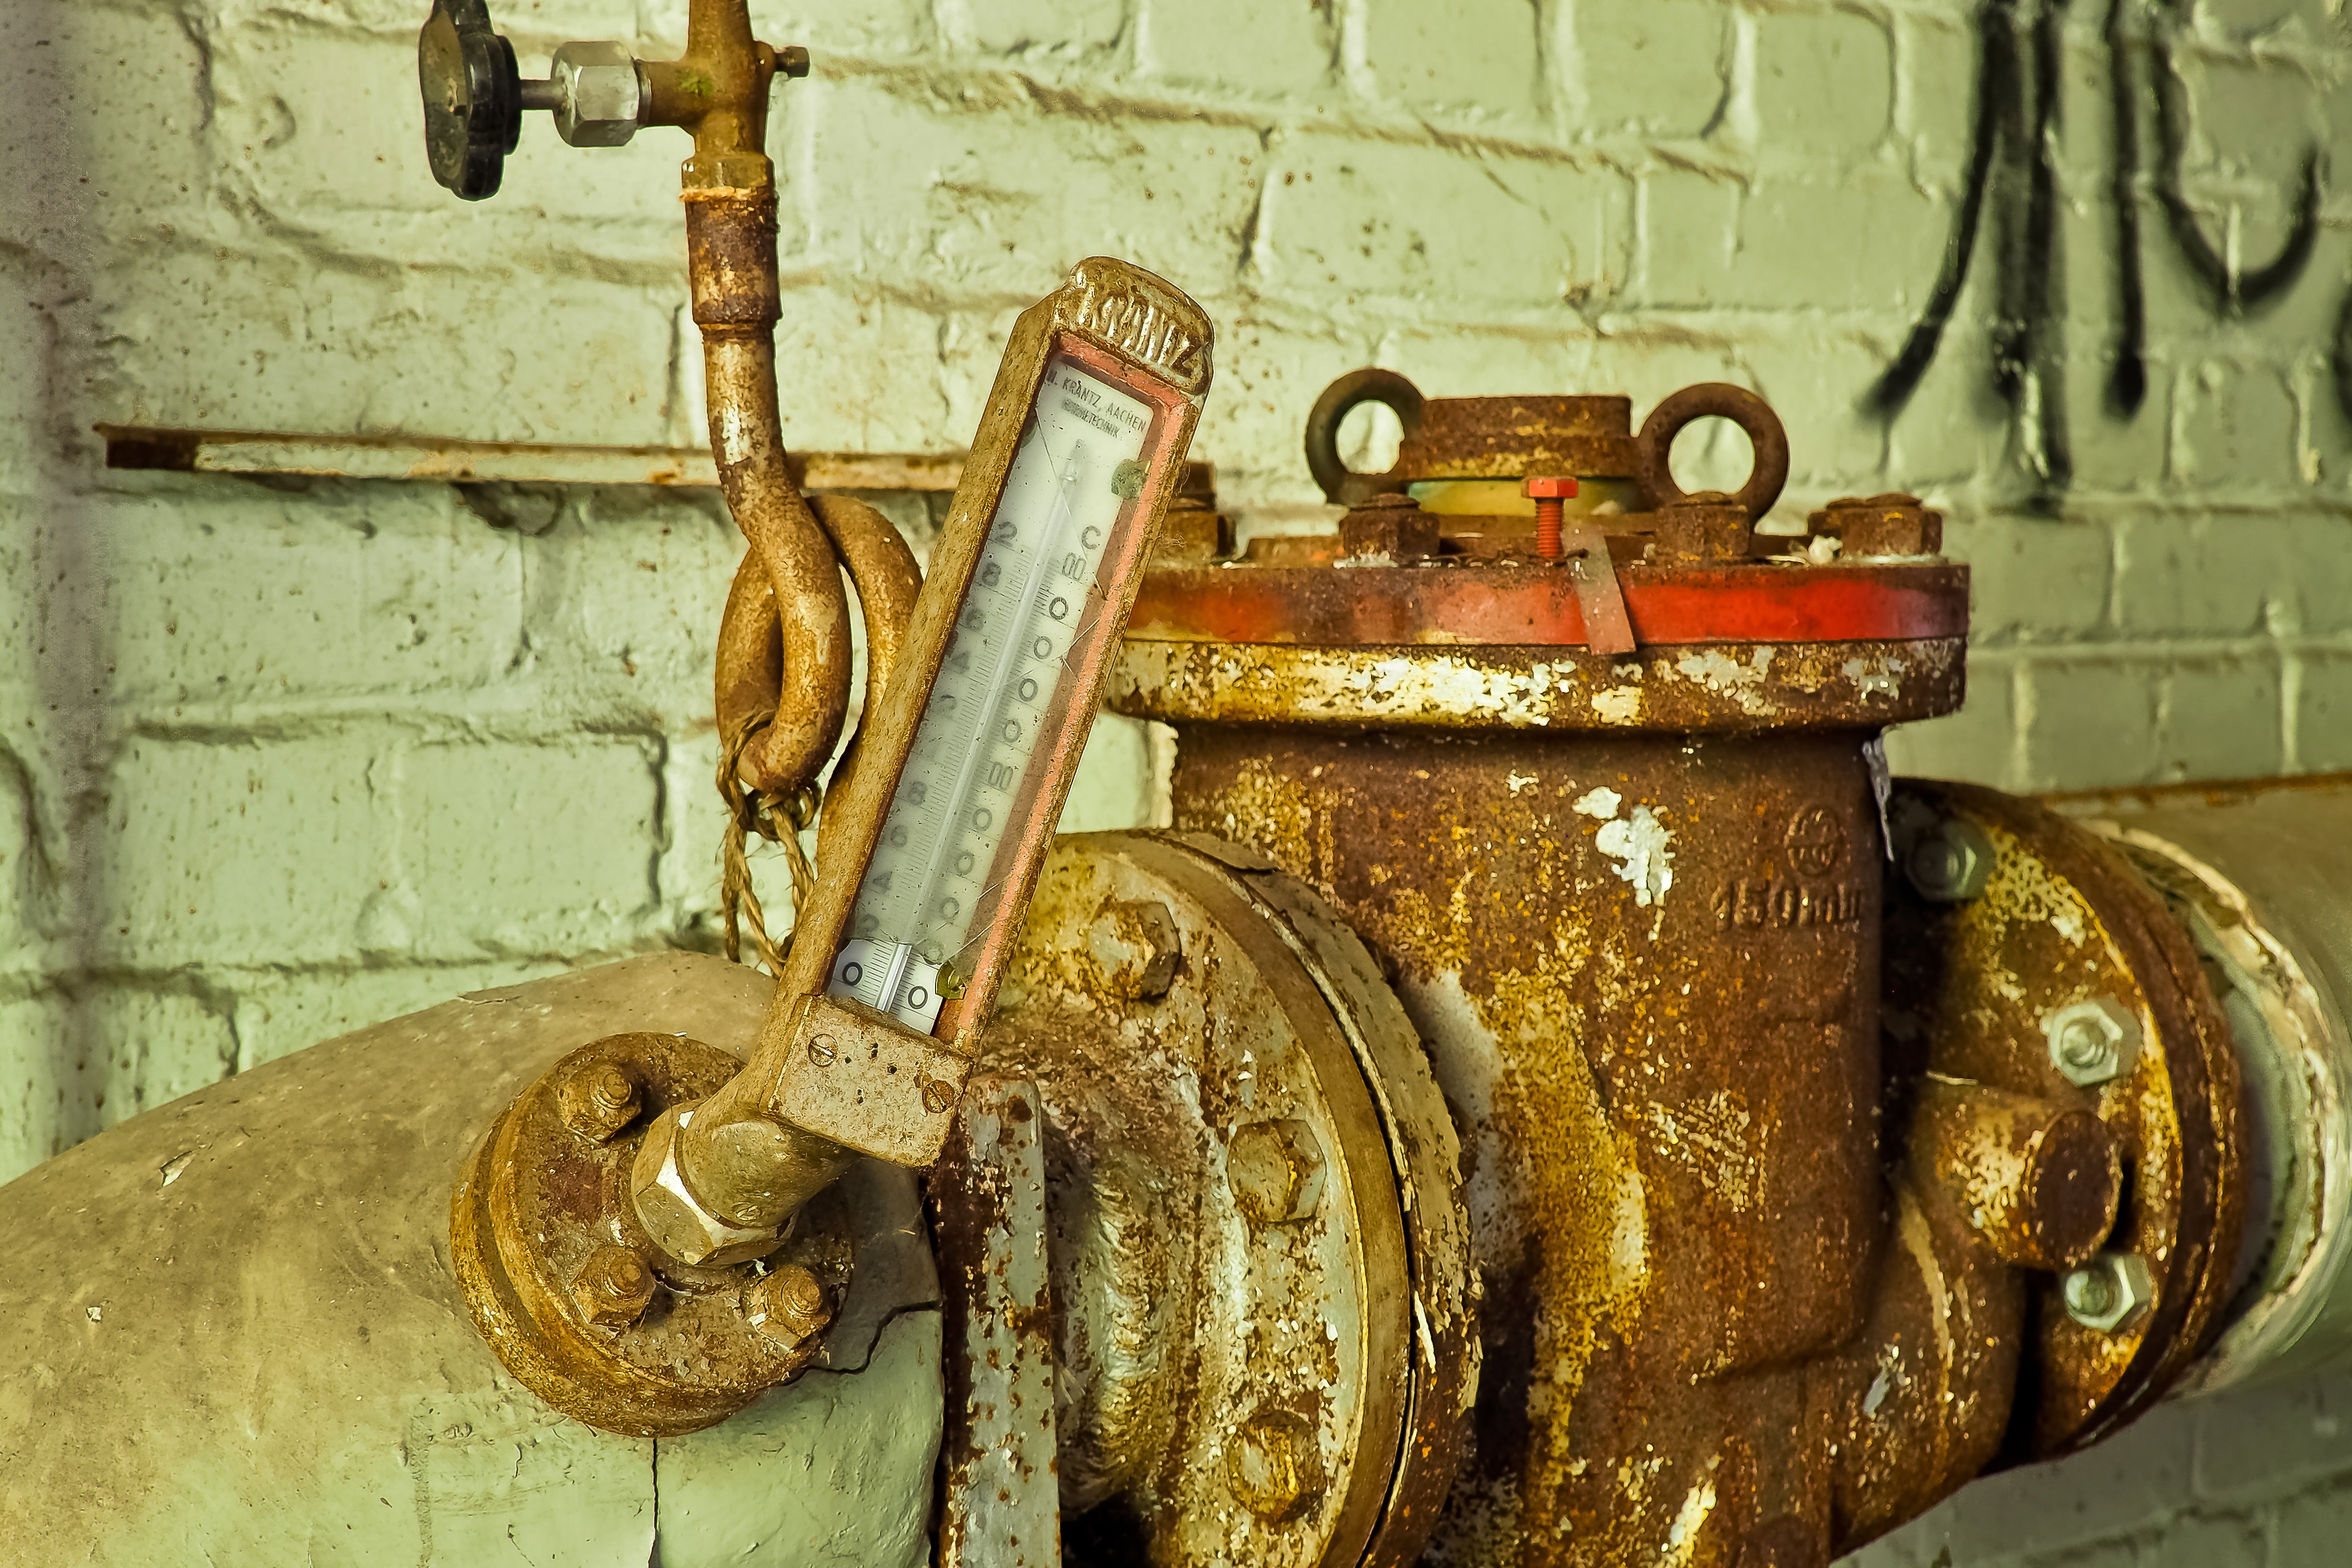
architecture, wood, building, old, atmosphere, mystical, dark, rust, line, pillar, hall, broken, metal, factory, contrast, industry, decay, ruin, old building, graffiti, destroyed, lines, mysterious, transience, pipes, piping, dilapidated, rusty, stock, weird, heating, history, steam engine, rusted, gloomy, iron, carving, destruction, mood, past, forget, transient, secret, leave, gland, stainless, pipeline, valve, wall painting, industrial plant, lost places, pforphoto, break up, industrial building, factory building, lapsed, old factory, ailing, industrial hall, old factory hall, oxidized, pressure water line, water pipes, pressure gauge, run down, water pipe, full pipe flowmeters, man made object, ancient history